La vita agra (film)

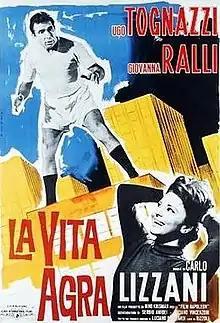

La vita agra is a 1964 Italian film by director Carlo Lizzani, based on Luciano Bianciardi's novel of the same name.